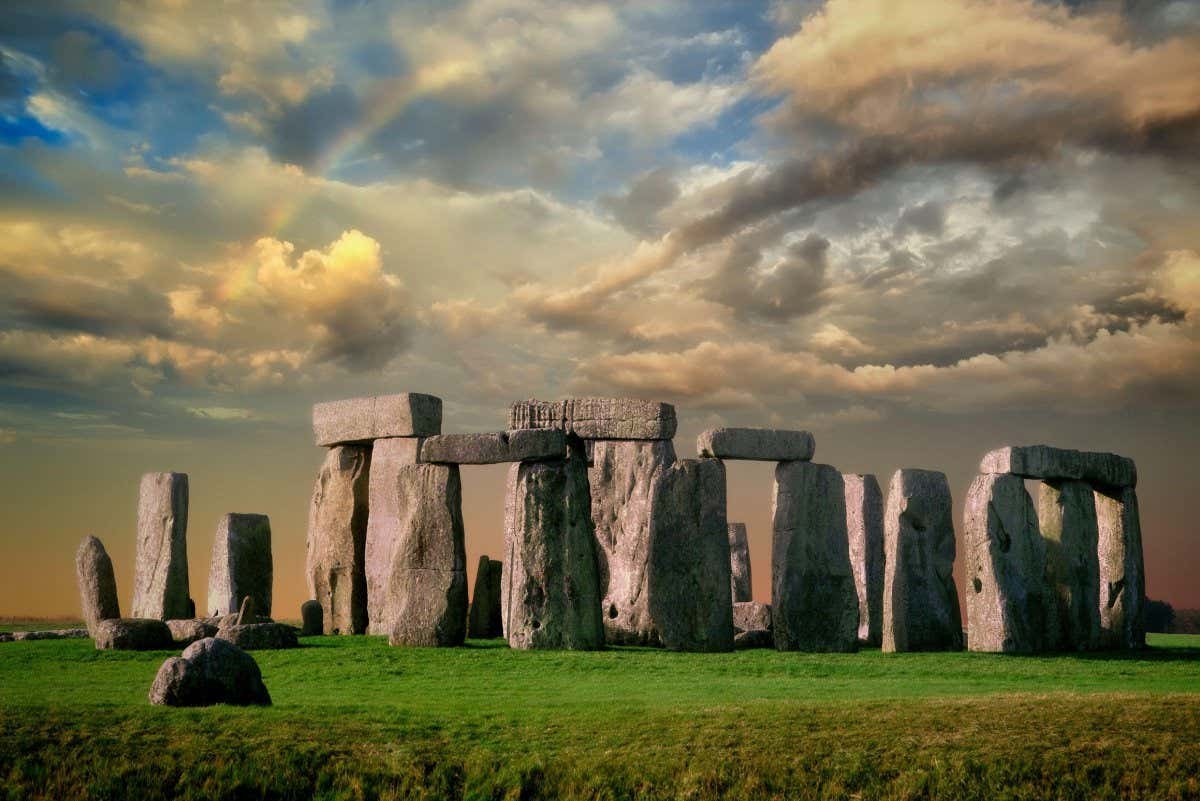
Landmark: Stonehenge